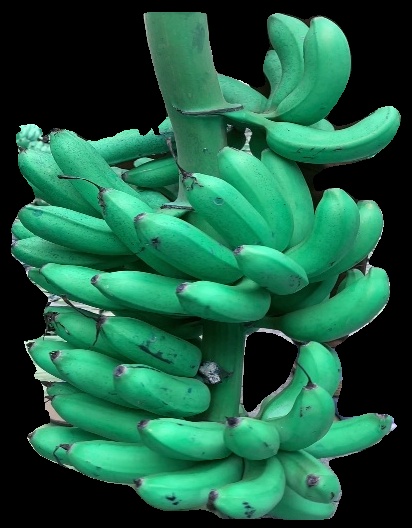
Variety: rasbale
Grade: grade1